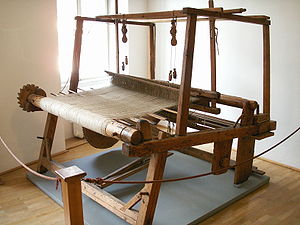
Væv (redskab)
En væv
En væv er et arbejdsredskab til fremstilling af vævede tekstiler.